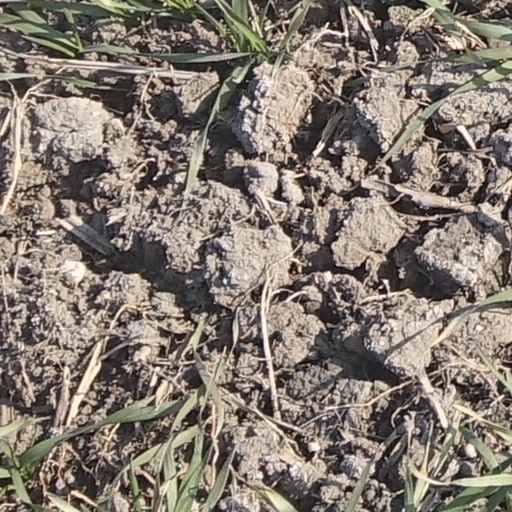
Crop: wheat